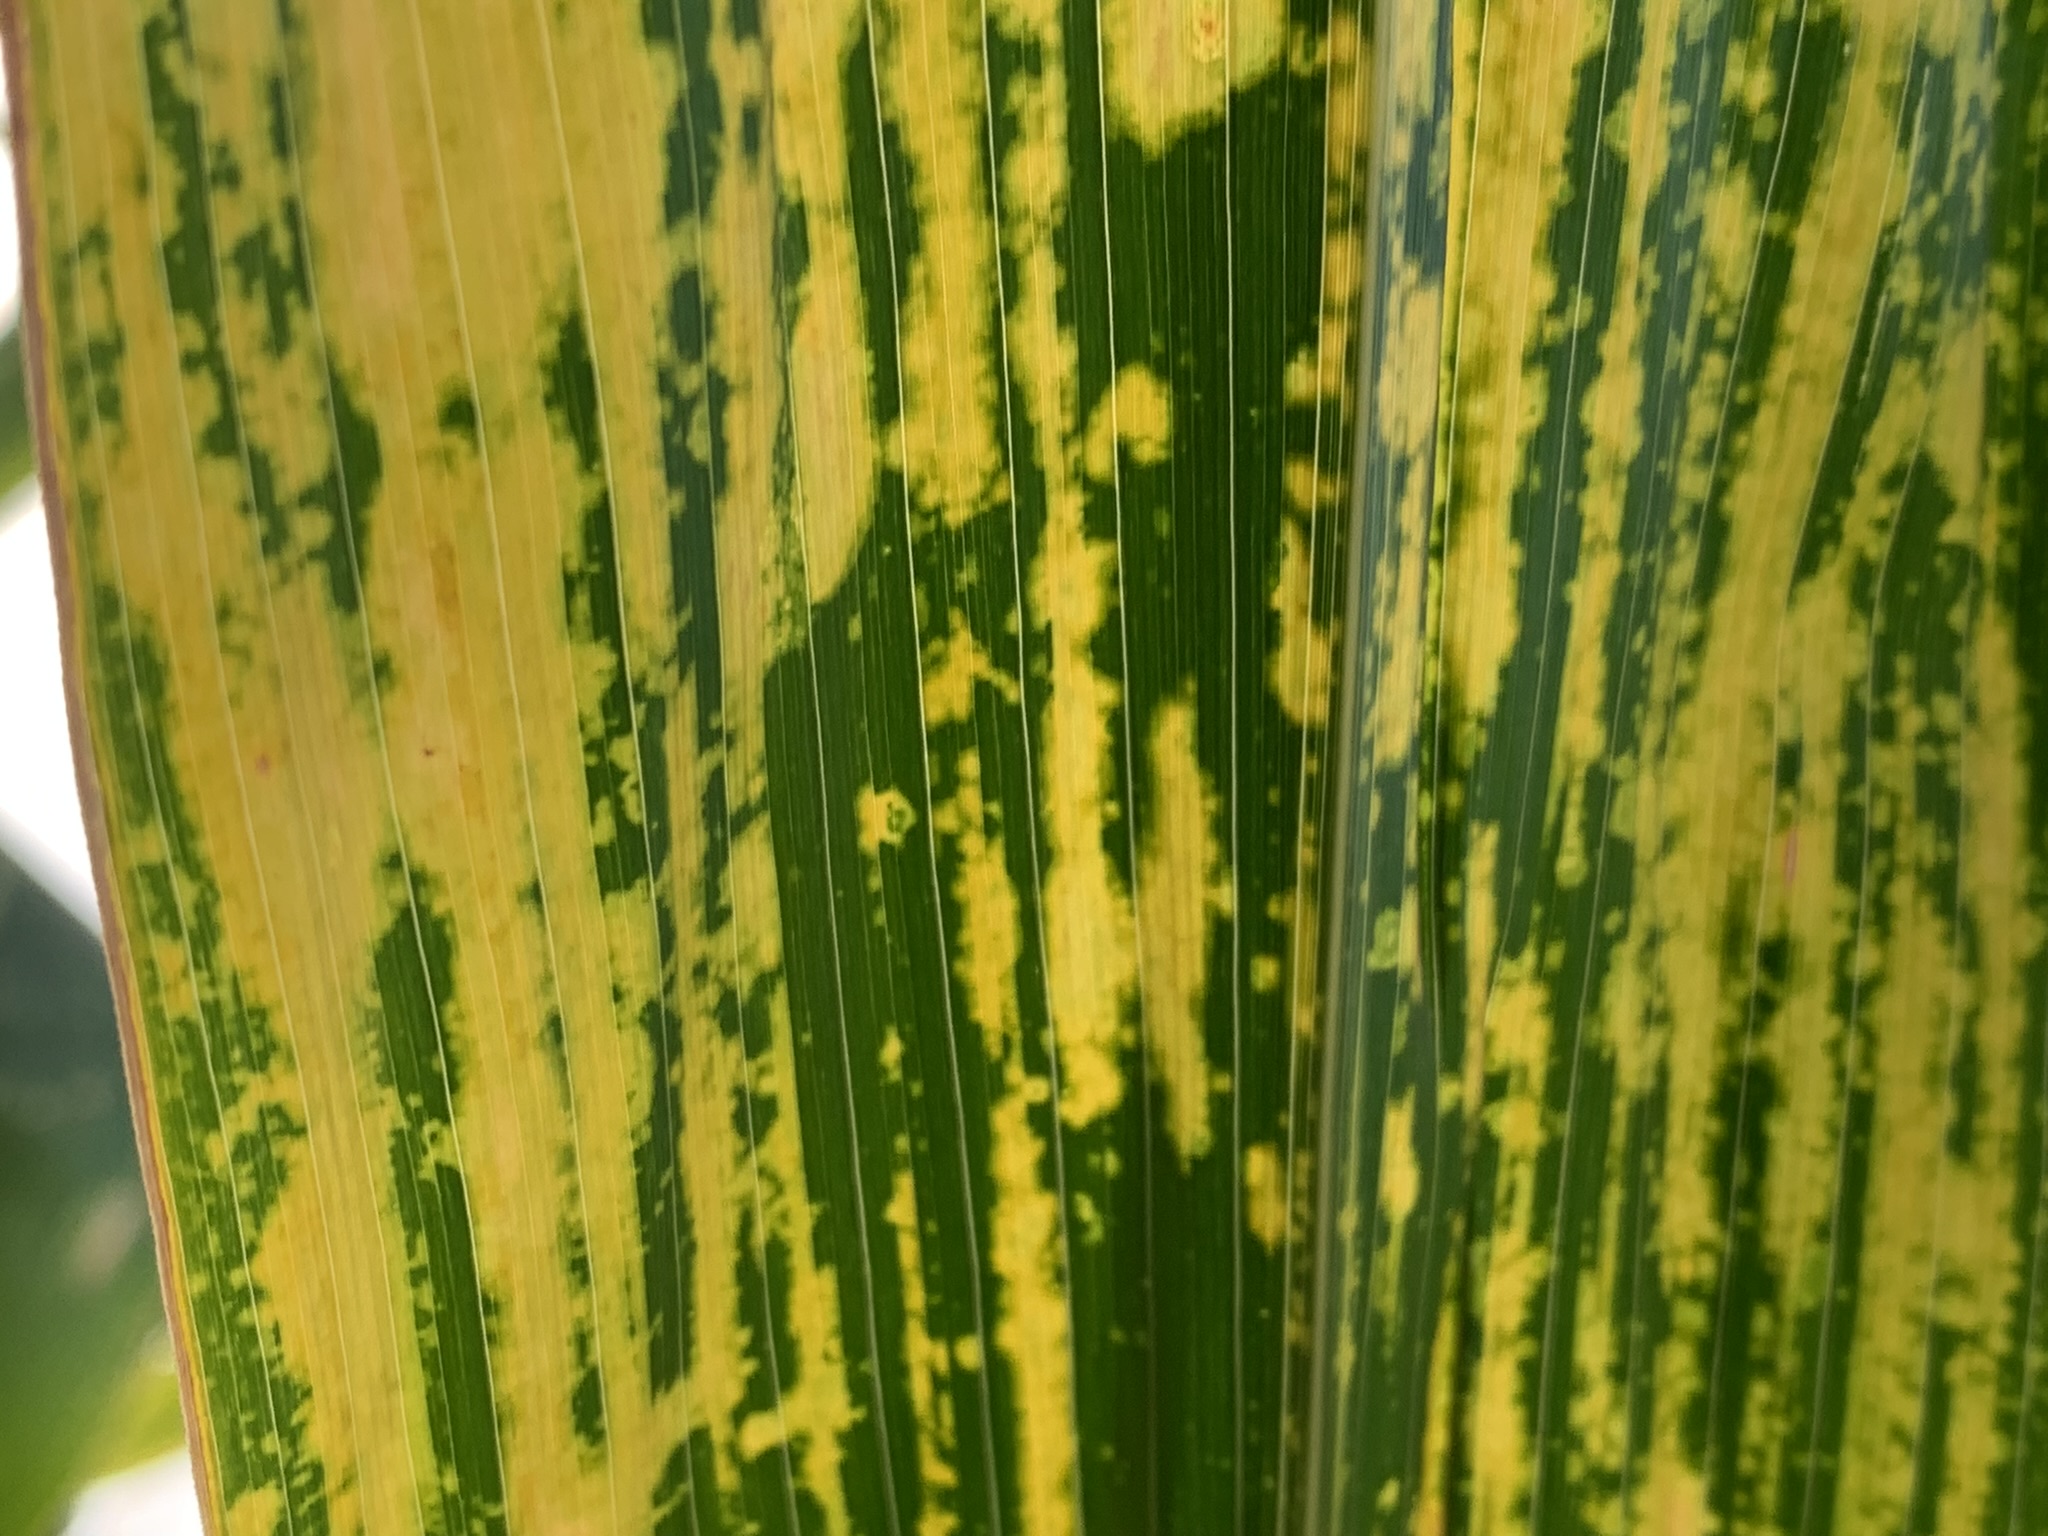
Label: MLN